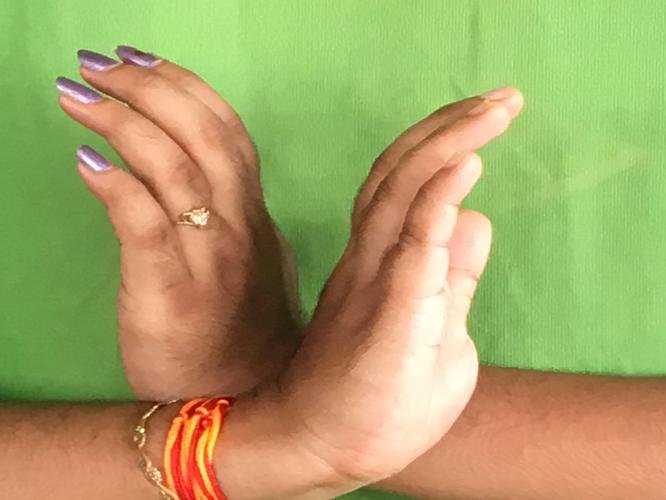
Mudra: Nagabandha
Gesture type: double_hand